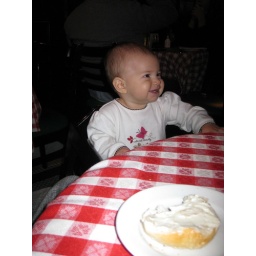
big girl in a high chair